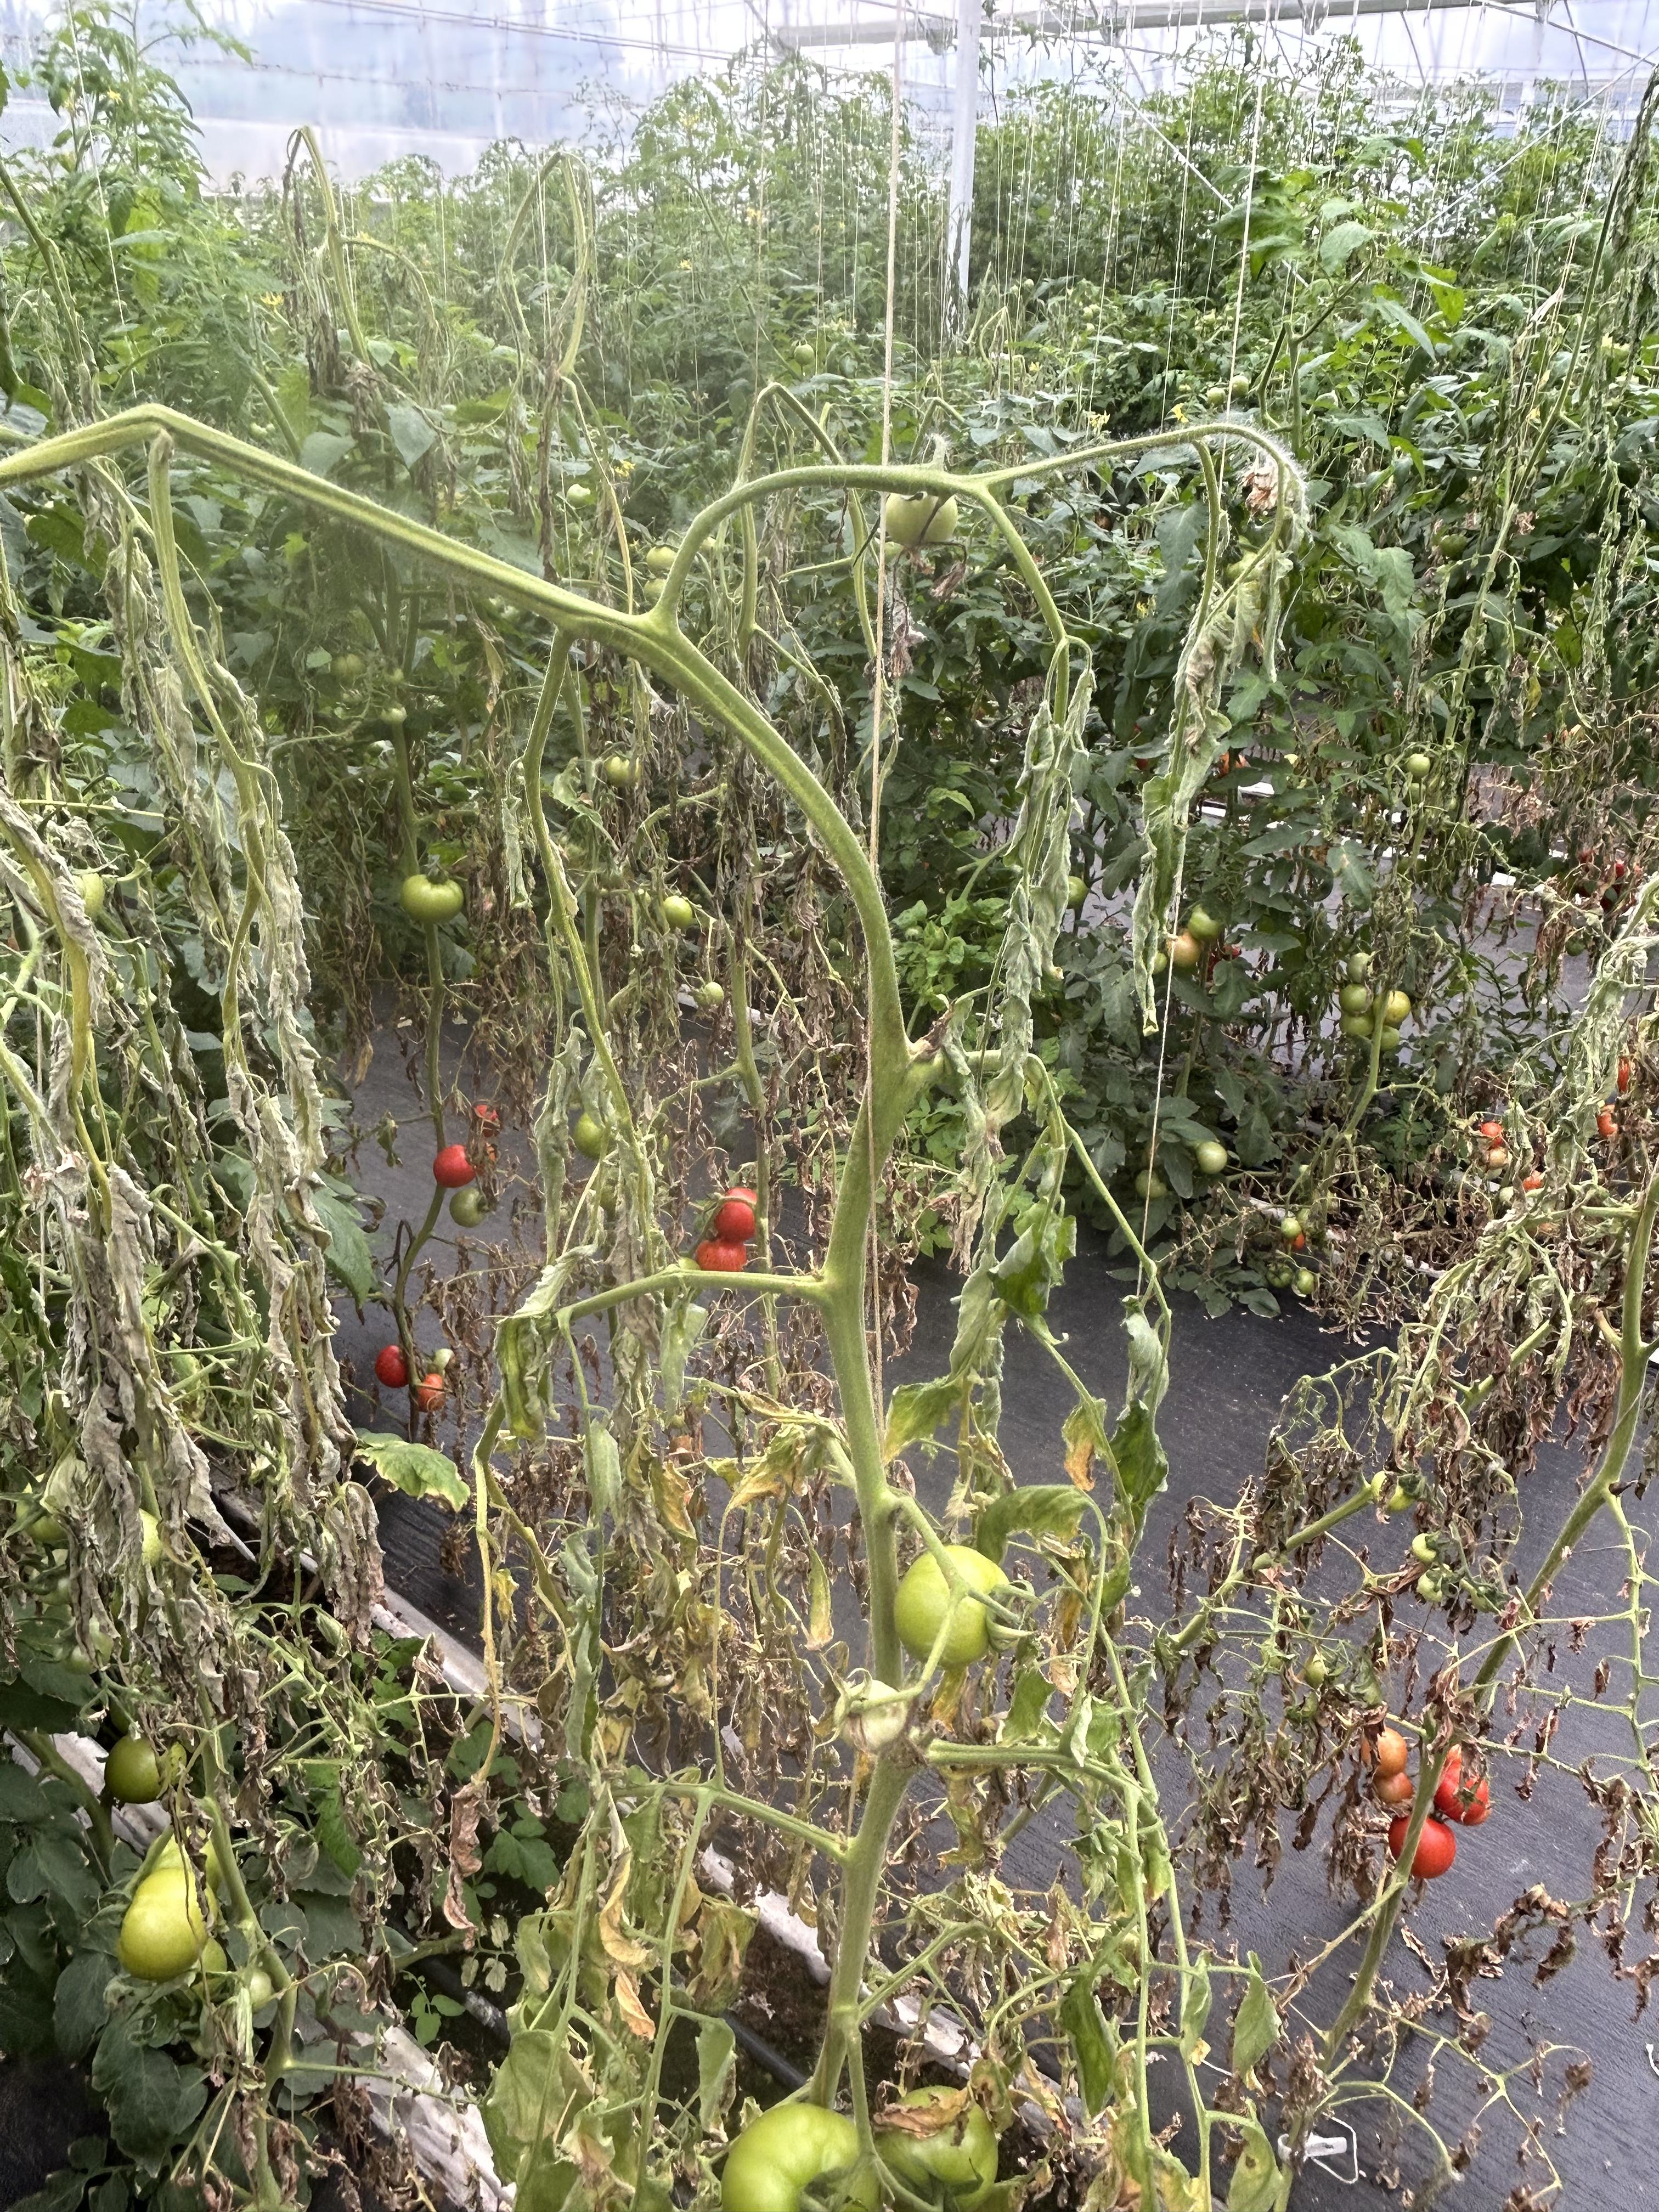
Disease: Wilt